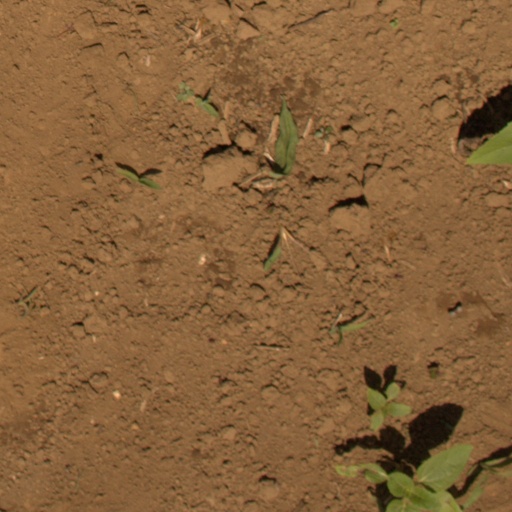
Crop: Jerusalem artichoke